Top Gear Rally

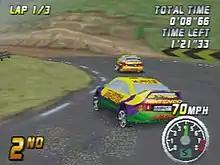
The player, in second position, drifts through a road curve while trying to overtake an opponent.

"Top Gear Rally" is a racing game where players must drive cars on tracks that combine both road and off-road surfaces. Tracks are relatively open and may include hidden shortcuts, and each of them can be played in sunny, nocturnal, foggy, rainy, or snowy conditions. Before starting a race, players can custom paint their car, select different tire grips, adjust the suspension stiffness and steering sensitivity, and choose either a manual or automatic transmission. The acceleration, top speed, drivetrain, and engine placement of each car are different. These factors, along with the road and weather conditions, affect the handling of each car significantly. For example, the engine placement often determines how a car lands after a jump, while four-wheel drive cars have more grip on gravel tracks. Although cars can be damaged, their performance is not affected.